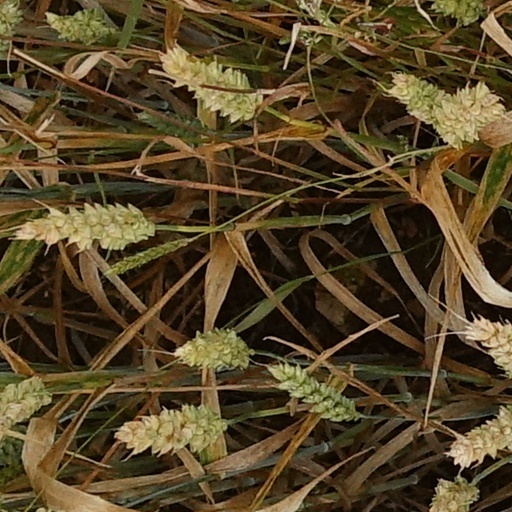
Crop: wheat